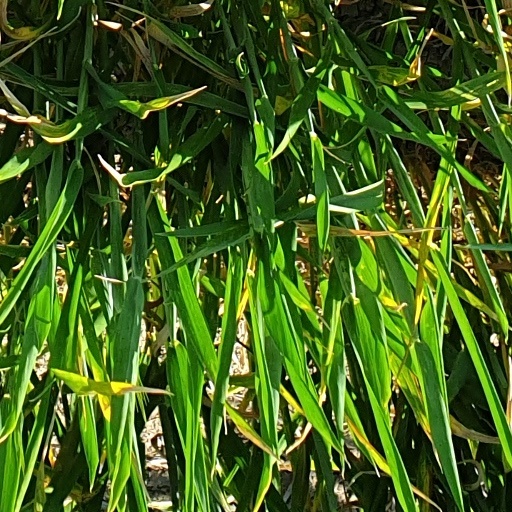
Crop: wheat